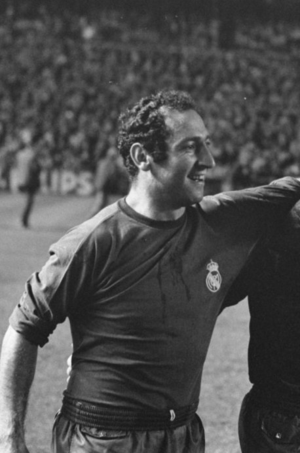
Le Real Madrid Club de Fútbol, plus connu sous le nom de Real Madrid ou simplement Real, est un club professionnel espagnol de football, basé à Madrid. Vainqueur de très nombreux titres nationaux et internationaux, il a reçu de la Fédération internationale de football association le titre honorifique de plus grand club du XXᵉ siècle.
Le Real Madrid est un club de football espagnol basé à Madrid. Formé en 1902 sous le nom de Madrid Football Club, il a joué son premier match le 13 mai 1902 en Copa de la Coronación. Le club joue dans le Championnat d'Espagne de football et il en a été l'un des membres fondateurs en 1929. Il est l'un des trois seuls clubs avec l'Athletic Bilbao et le FC Barcelone à ne jamais avoir été relégué en 2ᵉ division.